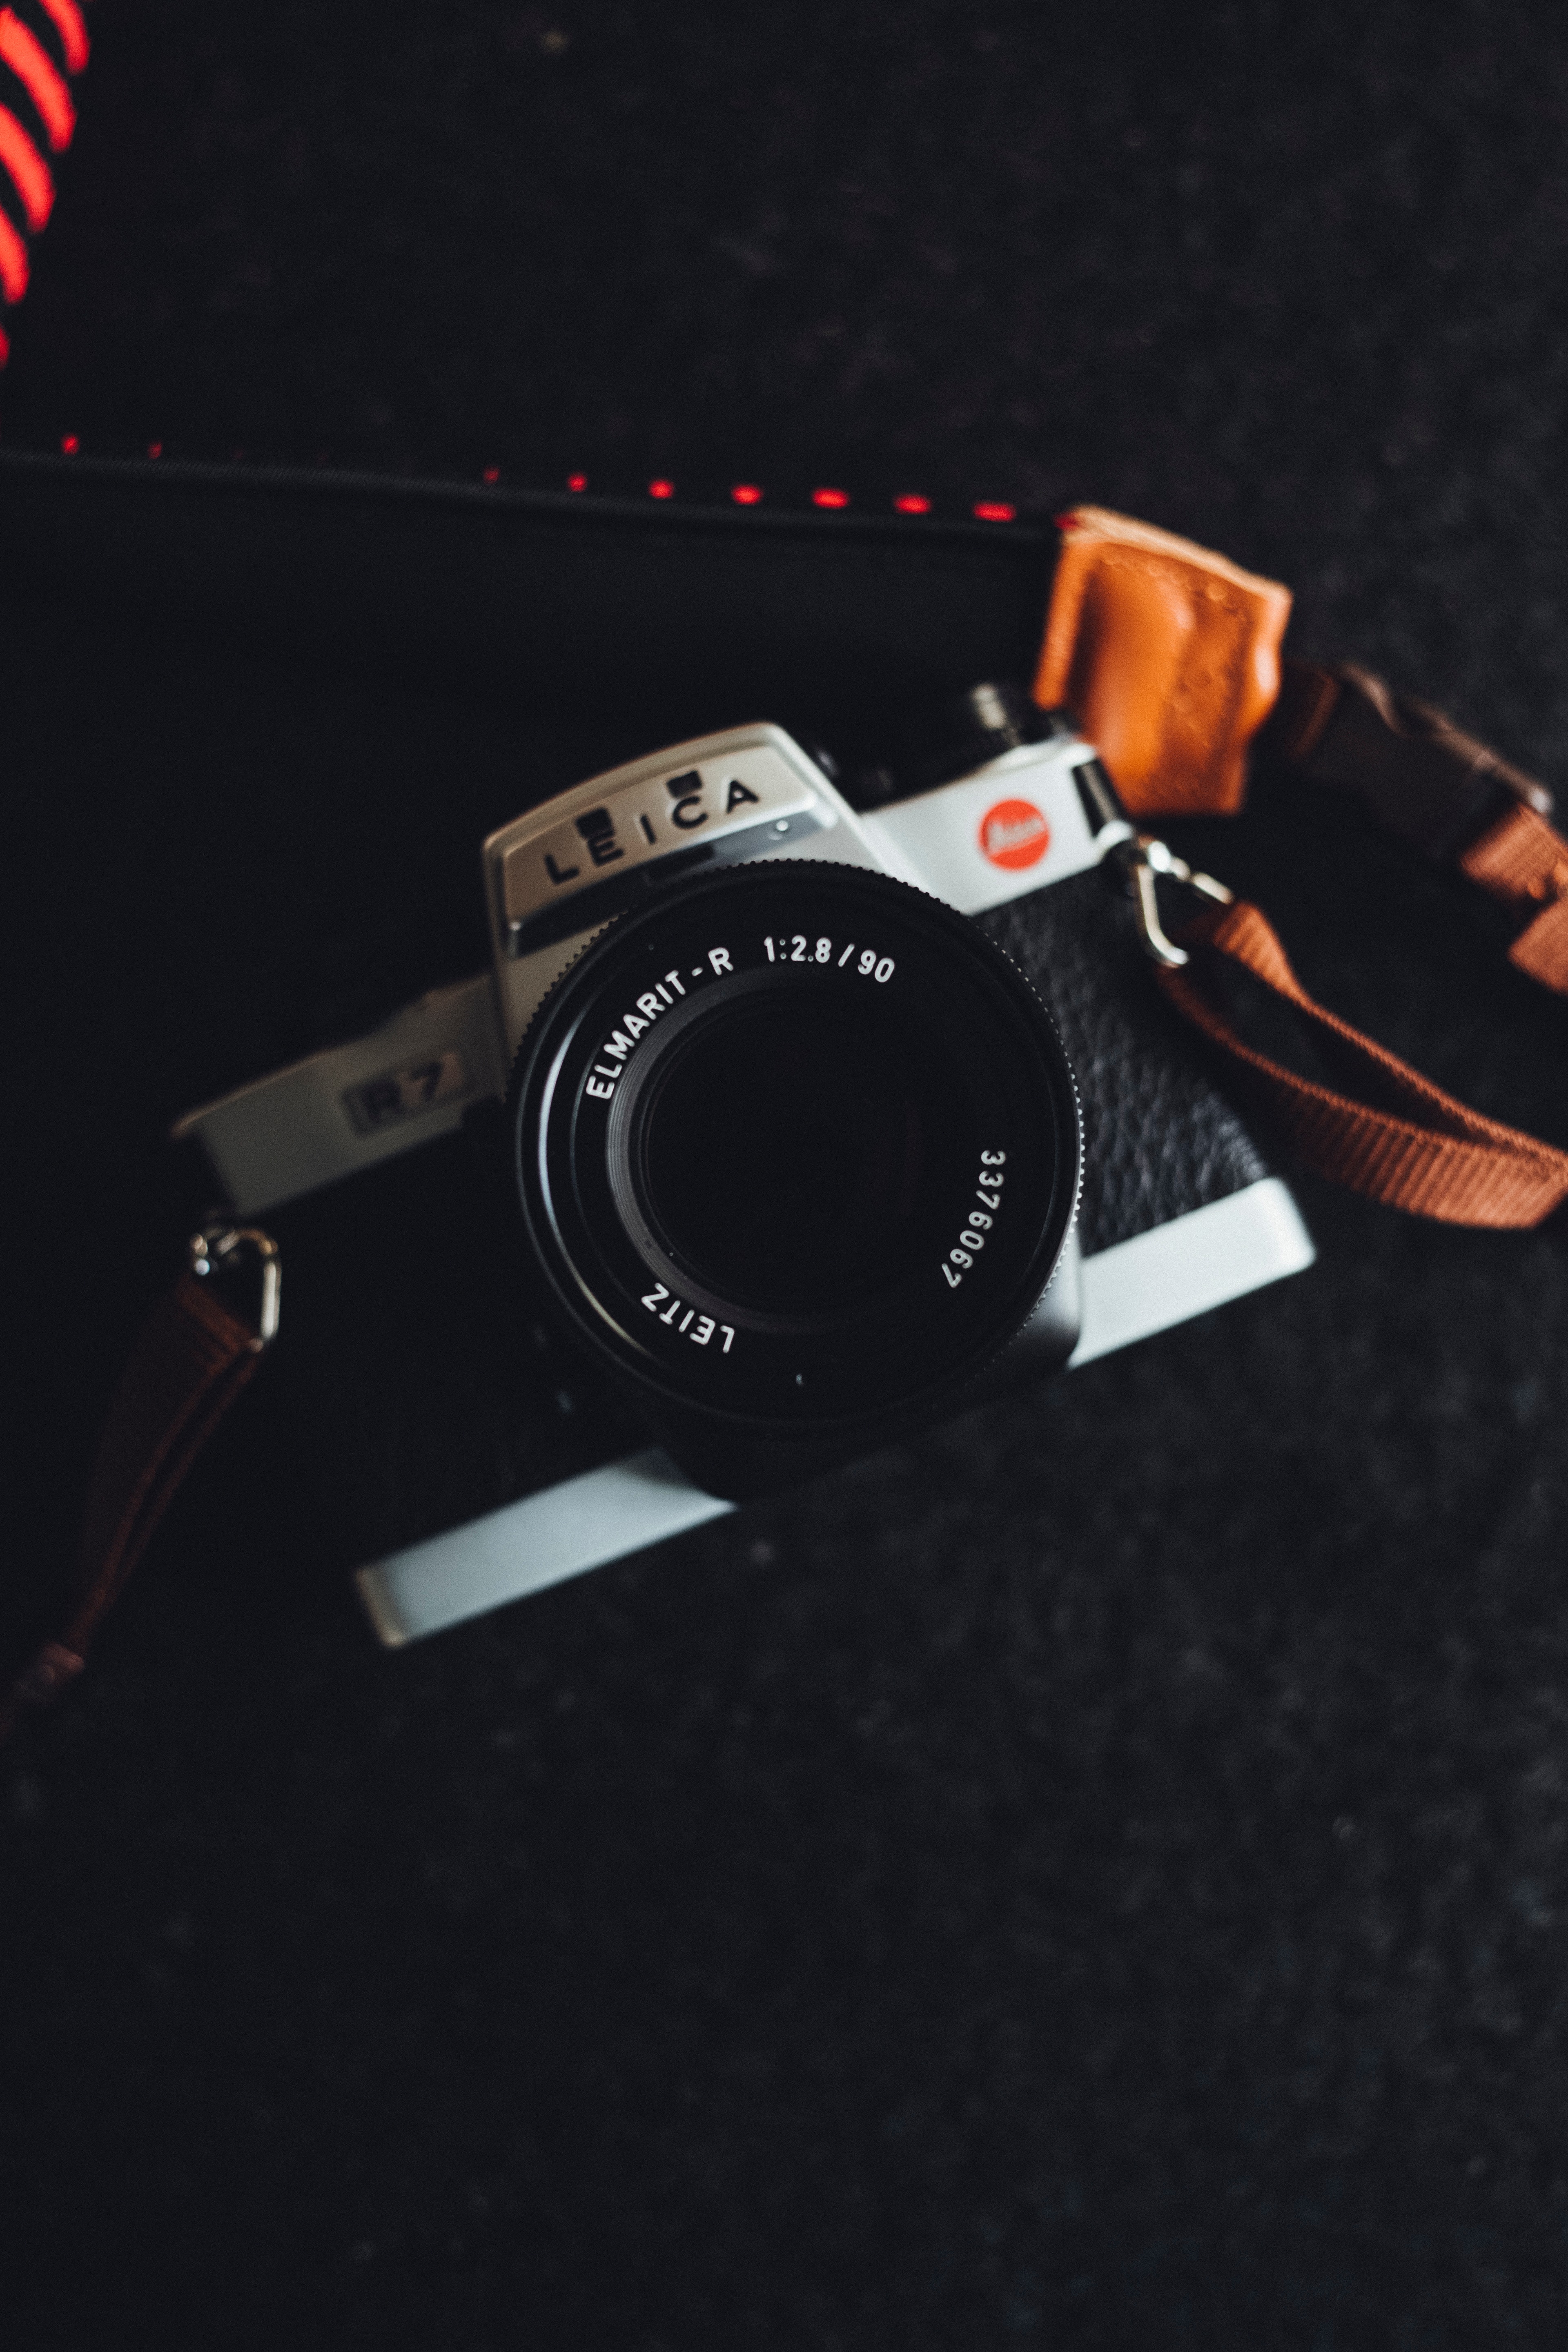
cameras optics, camera accessory, Material property, digital camera, strap, font, photography, still life photography, camera, fashion accessory, mirrorless interchangeable lens camera, reflex camera